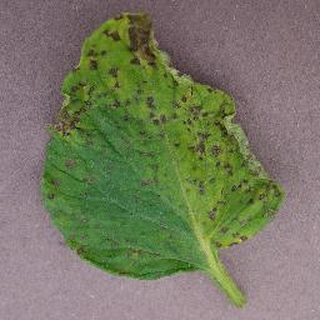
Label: tomato_septoria_leaf_spot